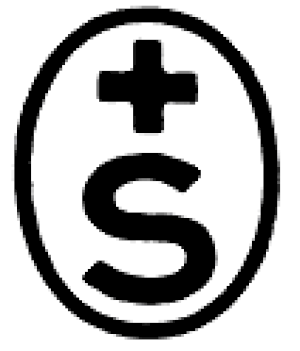
Signe de sécurité S+. Italiano: Contrassegno di sicurezza S+.
Le Signe de sécurité est un label suisse - facultatif - dont l'attribution est réservée aux appareils électriques à basse tension. Il garantit à l'utilisateur que le matériel sur lequel il est apposé respecte les prescriptions légales relatives à la sécurité électrique et à la compatibilité électromagnétique.